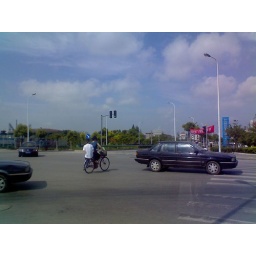
an example of the bikes vs cars in Shanghai, they just seem to weave in an out of one another!